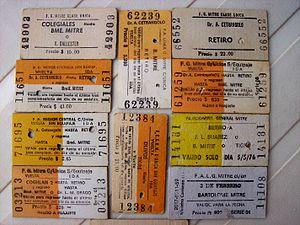
Le ticket Edmondson est un système d'enregistrement des paiements, introduit dans les années 1840.